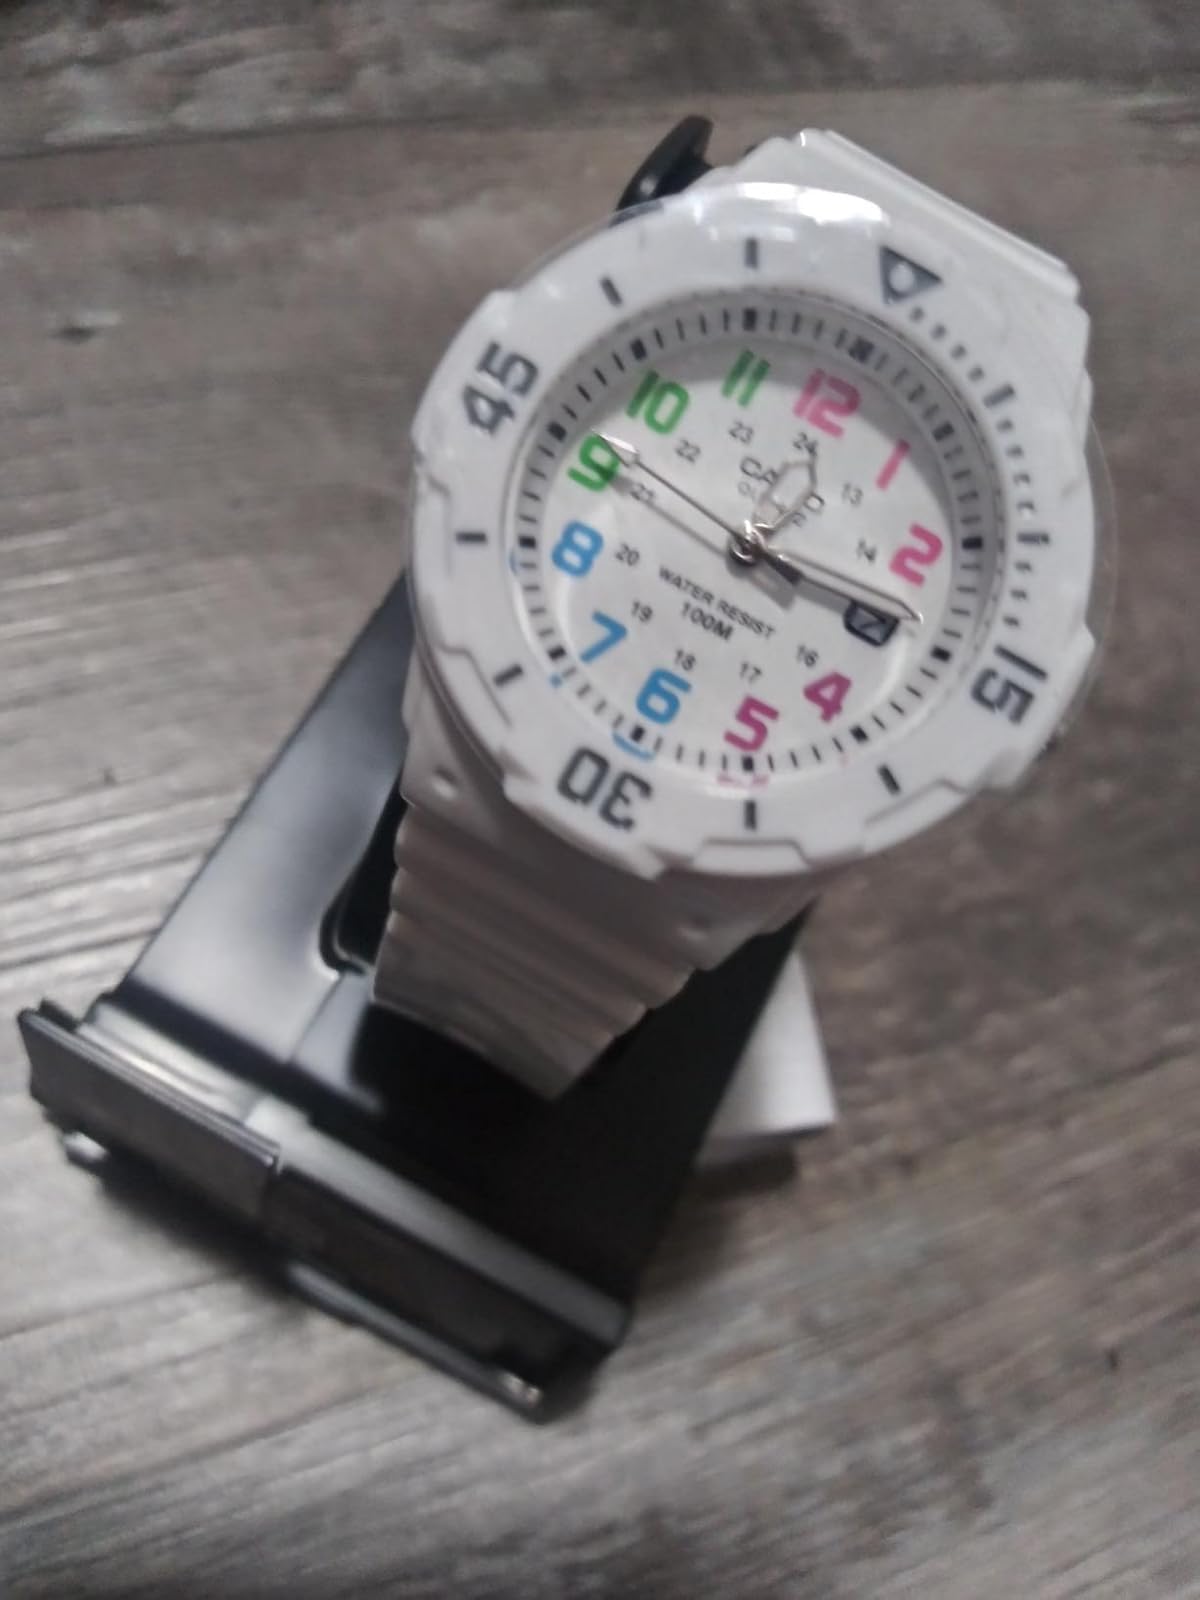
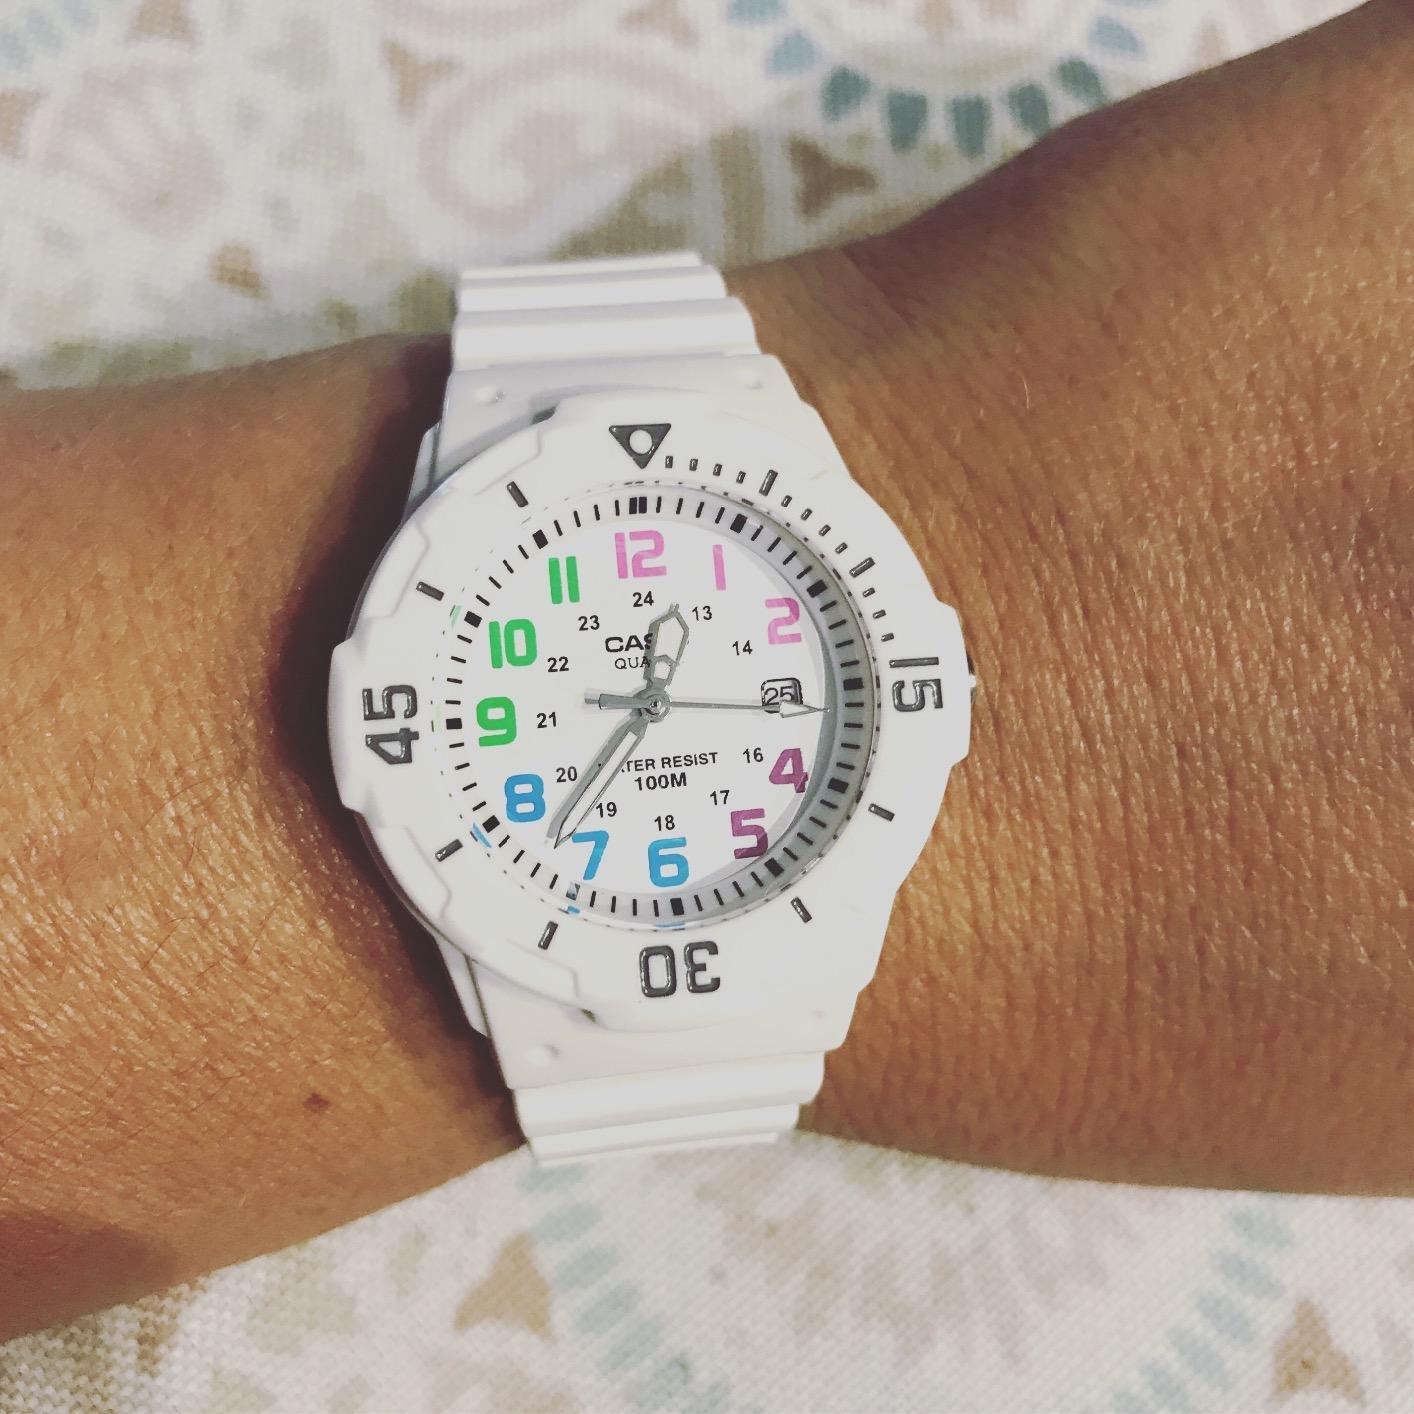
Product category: accessories_watch
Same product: yes